CMI Motorsports

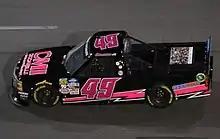
Ciccarelli's No. 49 for his own team at Daytona in 2019.

The team was restarted in 2019 when Ciccarelli, who previously drove in the Truck Series part-time for Jennifer Jo Cobb Racing, bought trucks and equipment from Premium Motorsports, which closed down their Truck Series team after the 2018 season. He kept the same number that Premium ran with, the No. 49, and the owner points that their No. 49 (driven mostly by Wendell Chavous) accumulated the prior year. The name of the team was CMI Motorsports, which stands for "Ciccarelli Moving & Installation", a company owned by Ciccarelli and which is one of the team's sponsors. The team made its debut at the season-opening 2019 NextEra Energy 250 at Daytona, where Ciccarelli successfully qualified for the race. However, he finished 28th after a crash ended his hopes of a good run.